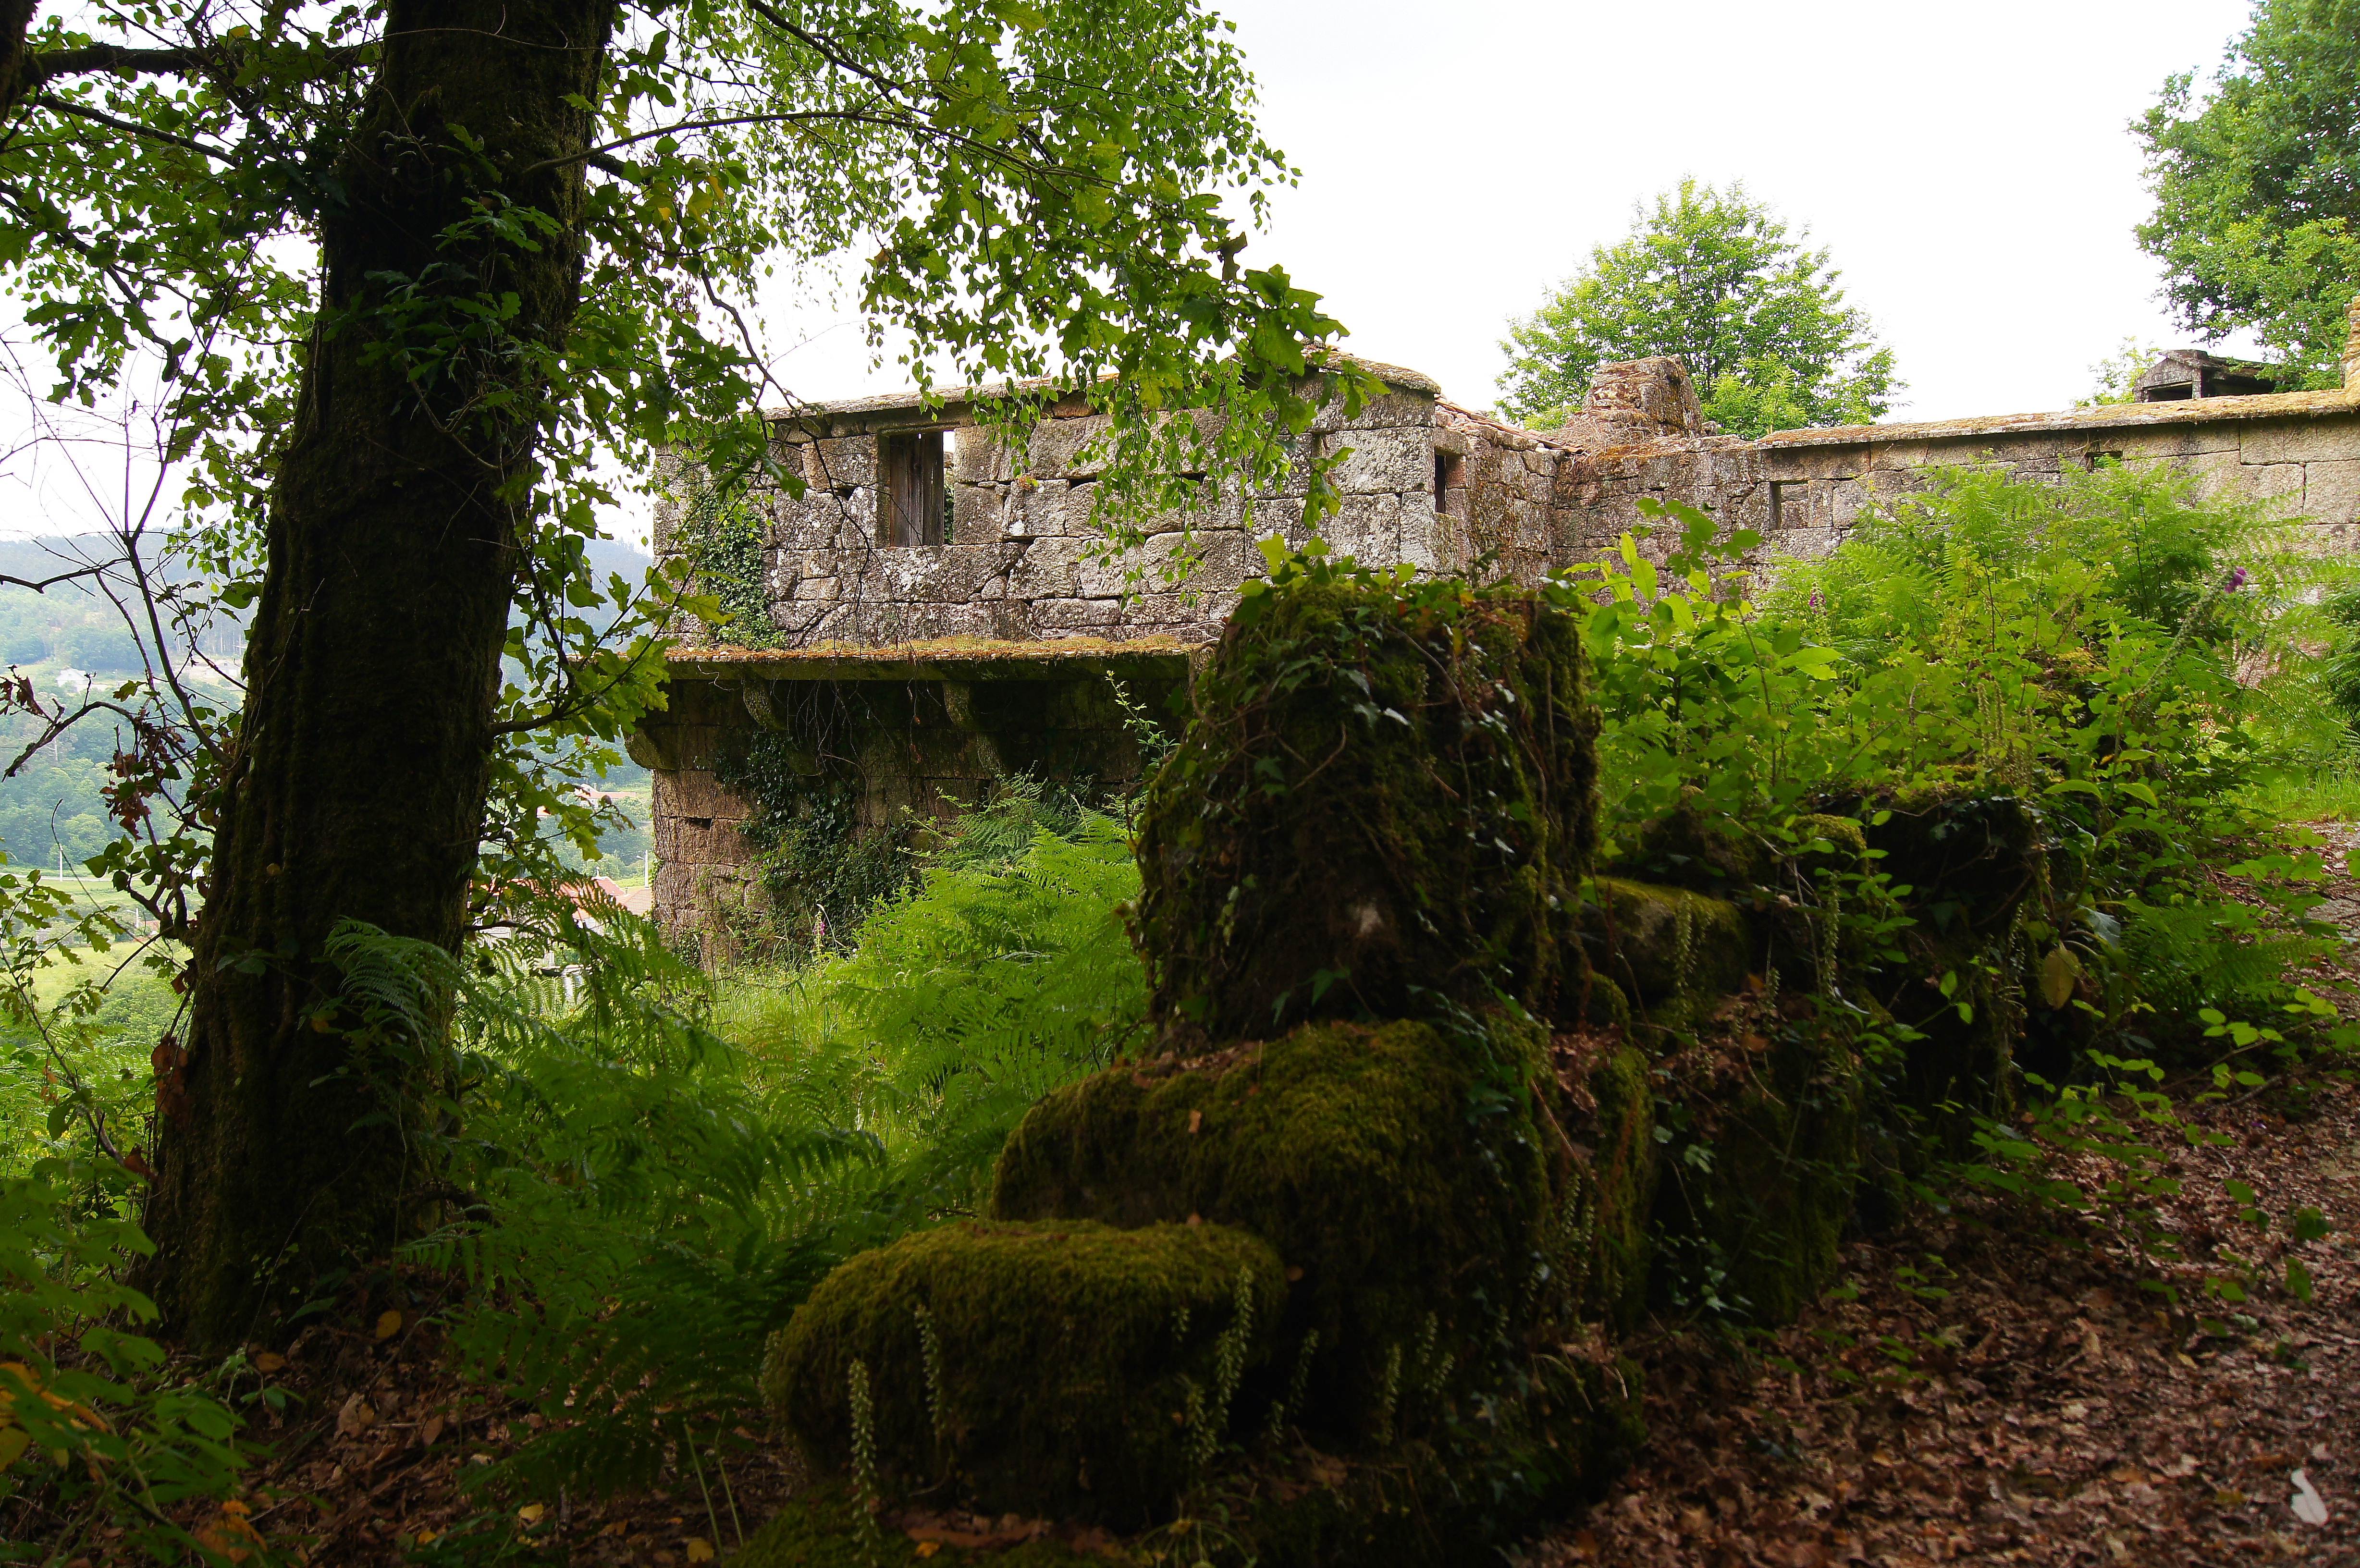
tree, building, rural, jungle, garden, ruins, shrub, casa, galicia, pontevedra, woodland, ggl1, cotobade, sonya55, penizas, rural area